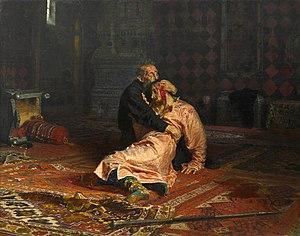
1885 est une année commune commençant un jeudi.
Le filicide est l'acte délibéré du parent qui tue son propre enfant. Le mot filicide est dérivé des mots latins filius et filia, et du suffixe -cide, qui signifie tuer, assassiner ou causer la mort. Le mot peut désigner à la fois le crime et l'auteur du crime.
Ivan IV Vassiliévitch, dit Ivan le Terrible, né le 25 août 1530 à Kolomenskoïe et mort le 18 mars 1584 à Moscou, est le grand-prince de Vladimir et Moscou de 1533 à 1584, et le premier tsar de Russie de 1547 à 1584.
Yelena Cheremetieva, était une femme de la haute noblesse russe, tsarevna de Russie en qualité de troisième épouse du tsarévitch Ivan Ivanovitch, fils et héritier du tsar Ivan le Terrible.
Ilia Iefimovitch Répine est un peintre russe né le 24 juillet 1844 et mort le 29 septembre 1930 à Kuokkala.
La Sloboda d'́Alexandrov ou l'Alexandrovskaïa Sloboda ou le Kremlin d'Alexandrov est une ancienne citadelle russe, actuellement partie de la ville d'Alexandrov dans l'Oblast de Vladimir.
1581 est une année commune commençant un dimanche.